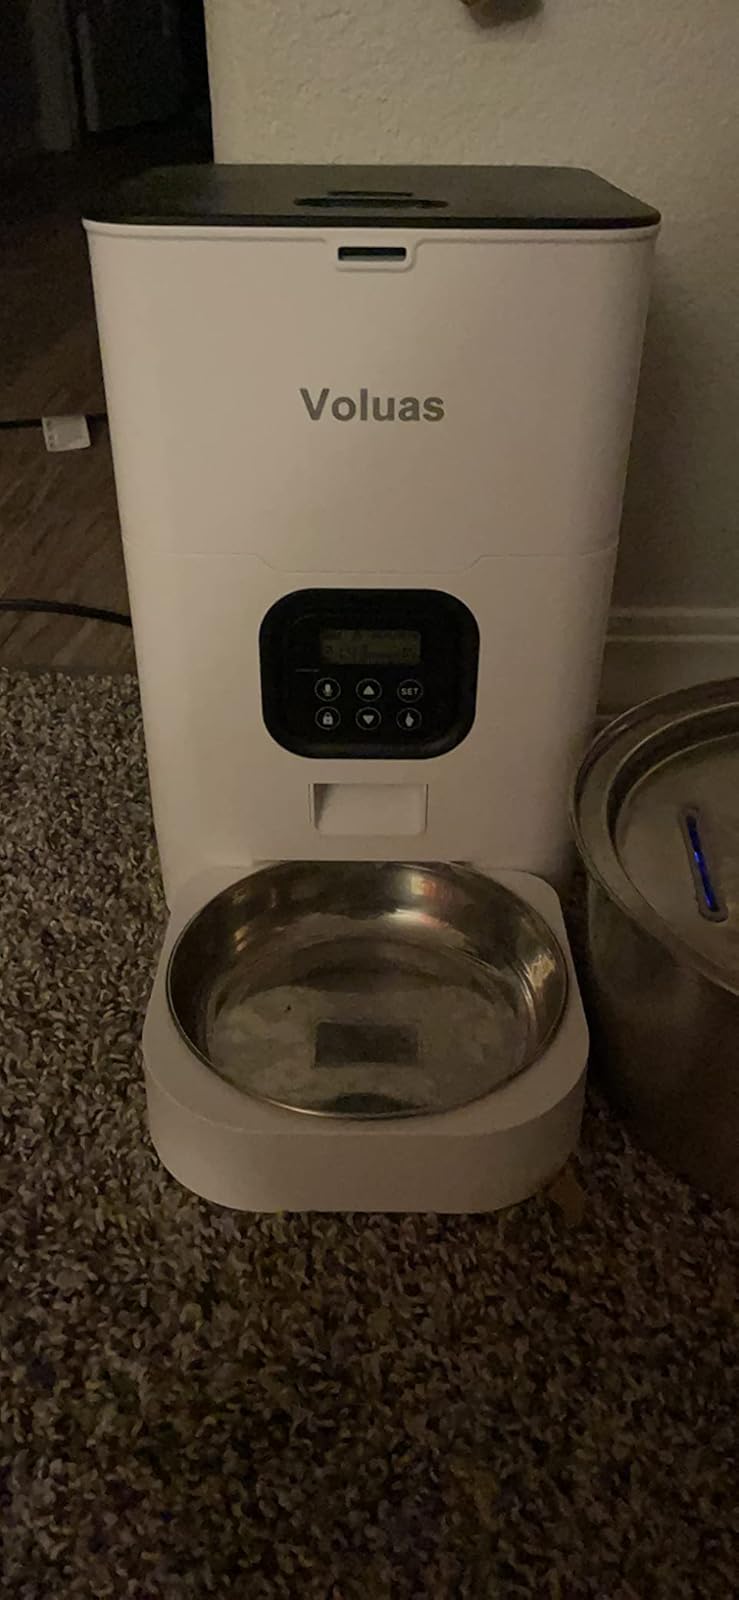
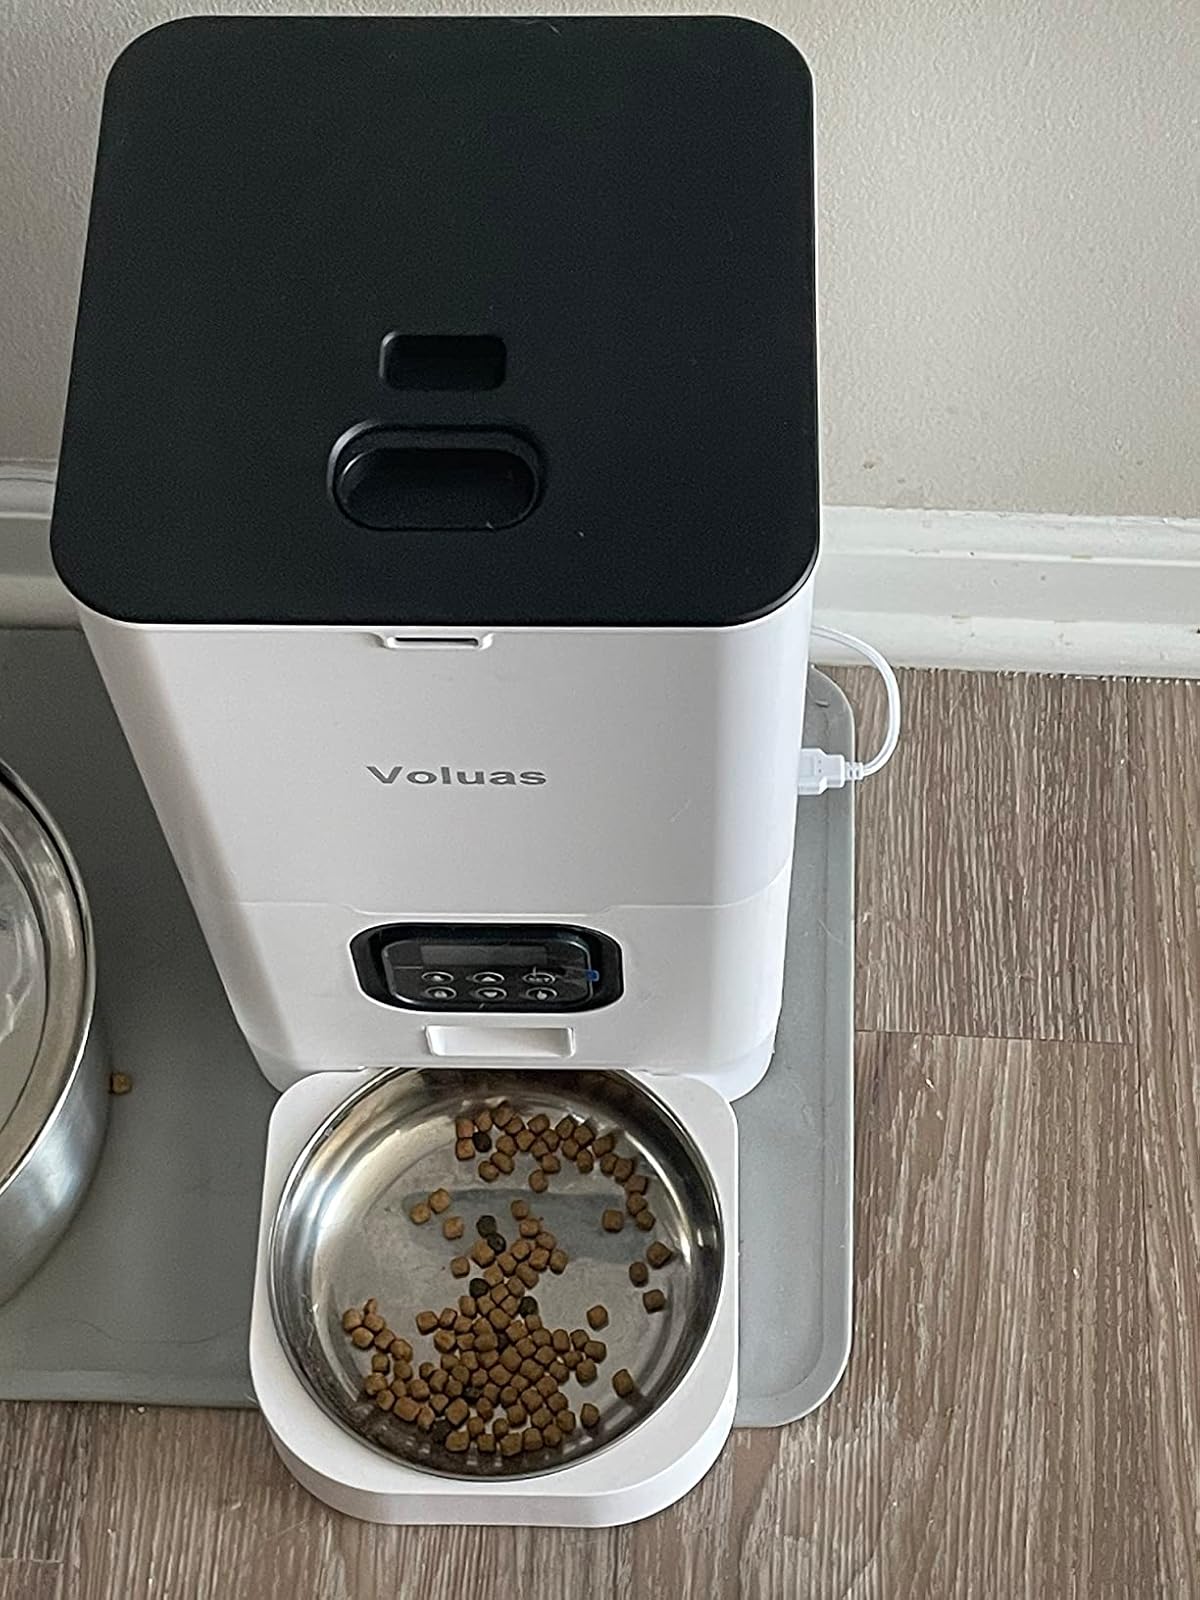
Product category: items_feeder
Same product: yes